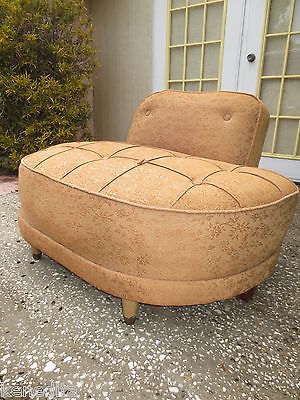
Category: chair